Henri Goetz

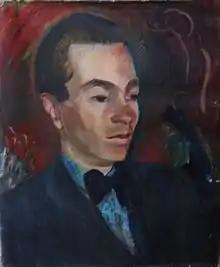
Portrait of Henri Goetz by during the 1950s.

As World War II began, both Goetz and his wife worked with the French Resistance. They printed leaflets on a simple printing press and created posters to paste on walls around Paris. However, they primarily worked to forge identity documents. In 1939, Goetz, Christian Dotremont, and Raoul Ubac created "La Main à Plume", the first surrealist publication under the Occupation.